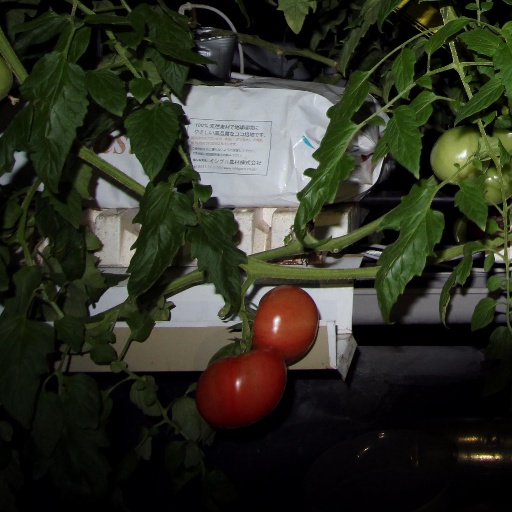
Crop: tomato